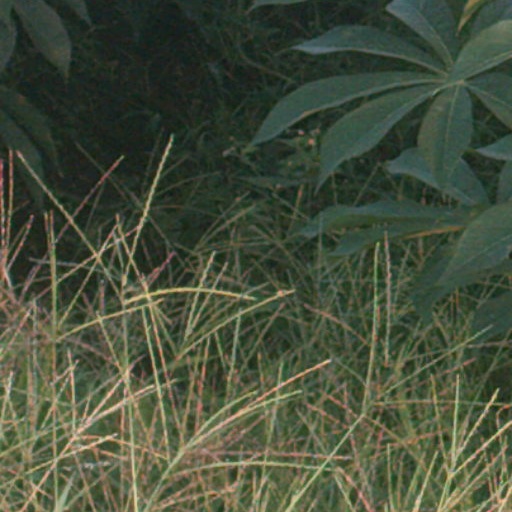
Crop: cassava